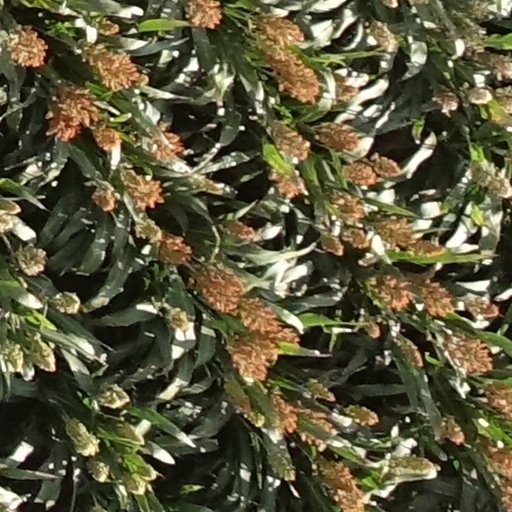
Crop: sorghum